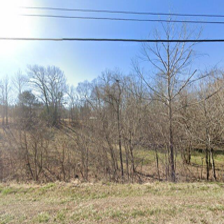
Label: streetView